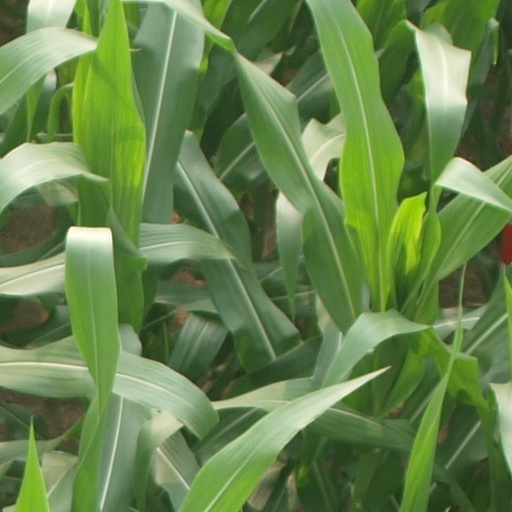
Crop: maize; corn